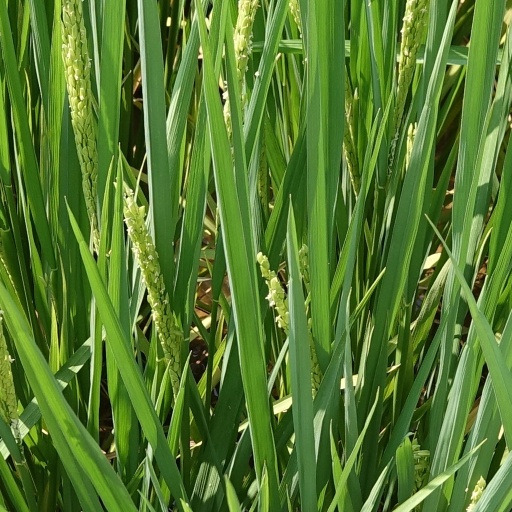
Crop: rice